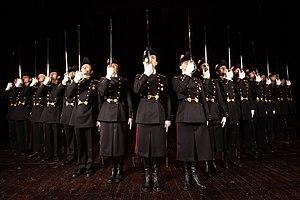
L'histoire du Grand Uniforme de l’École polytechnique atteste de nombreuses évolutions, calquées sur les changements de régimes politiques, les gouvernements successifs et les guerres qui ont fait l’histoire de France depuis la fin du XVIIIᵉ siècle. De la Convention nationale jusqu’à la Cinquième République, le Grand Uniforme est un reflet de l’évolution de l’organisation de la société.